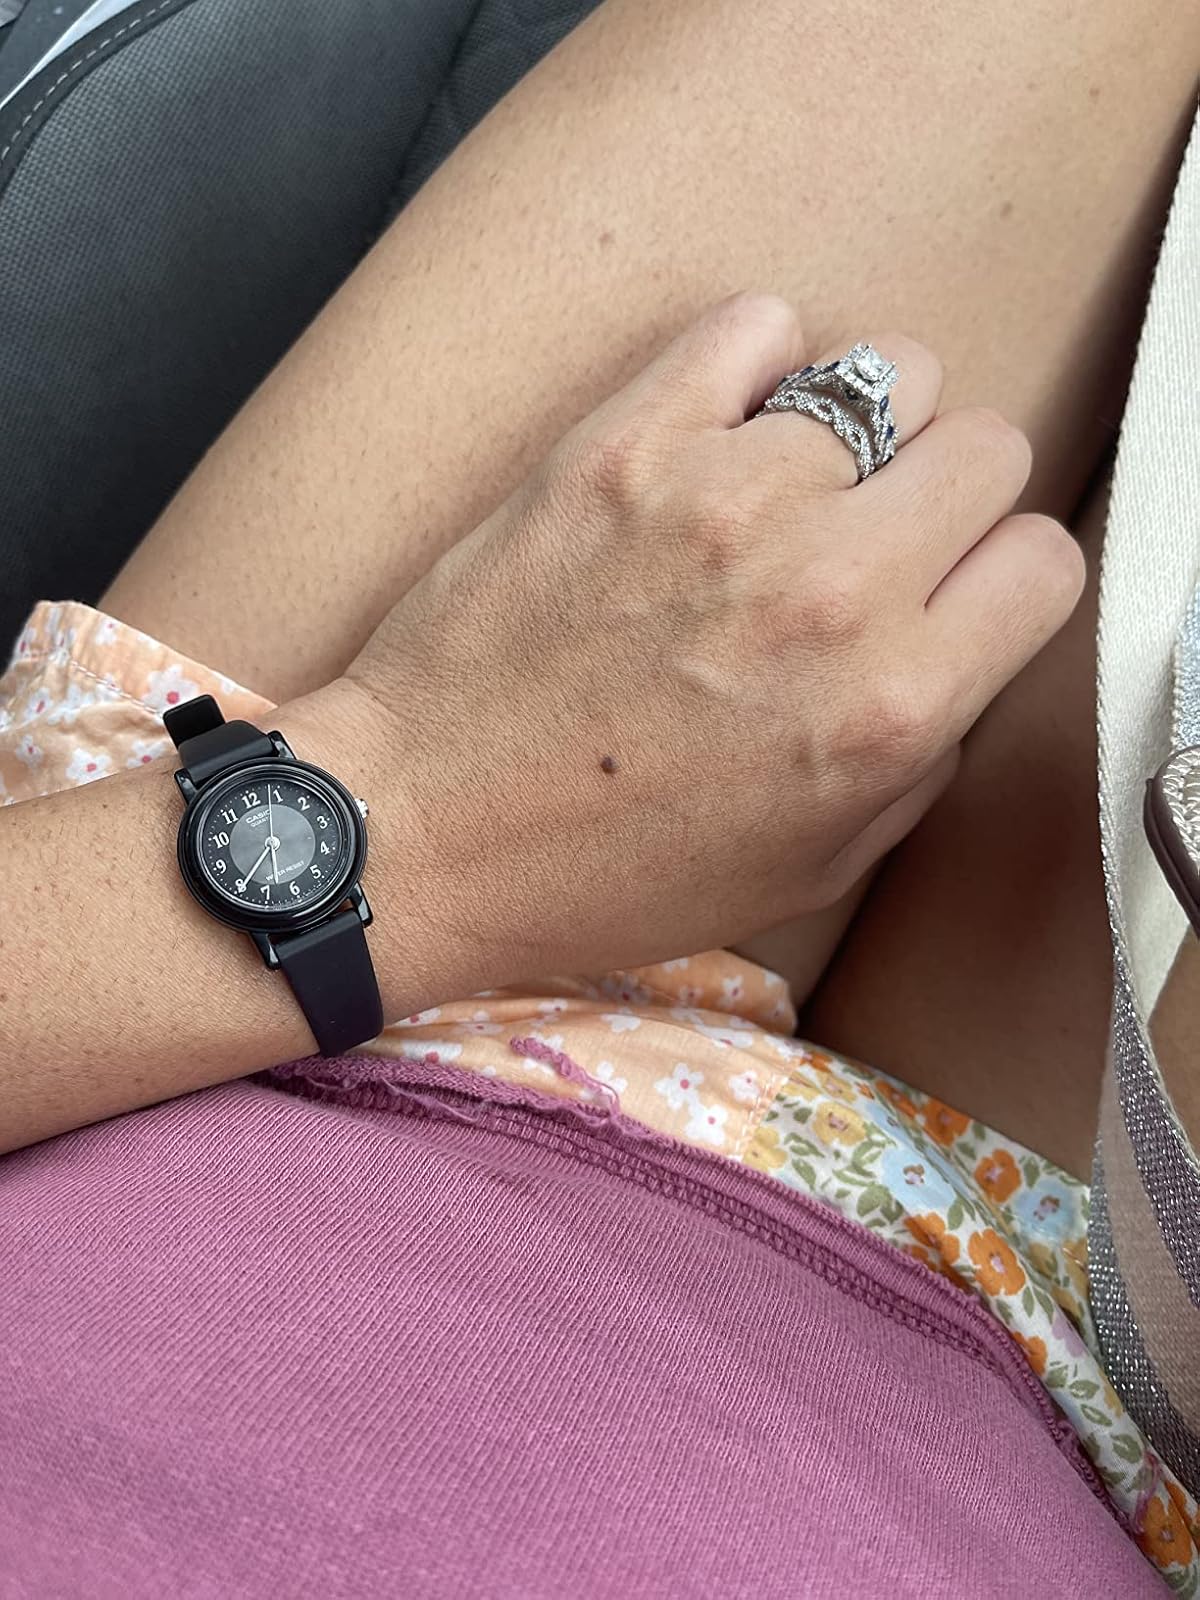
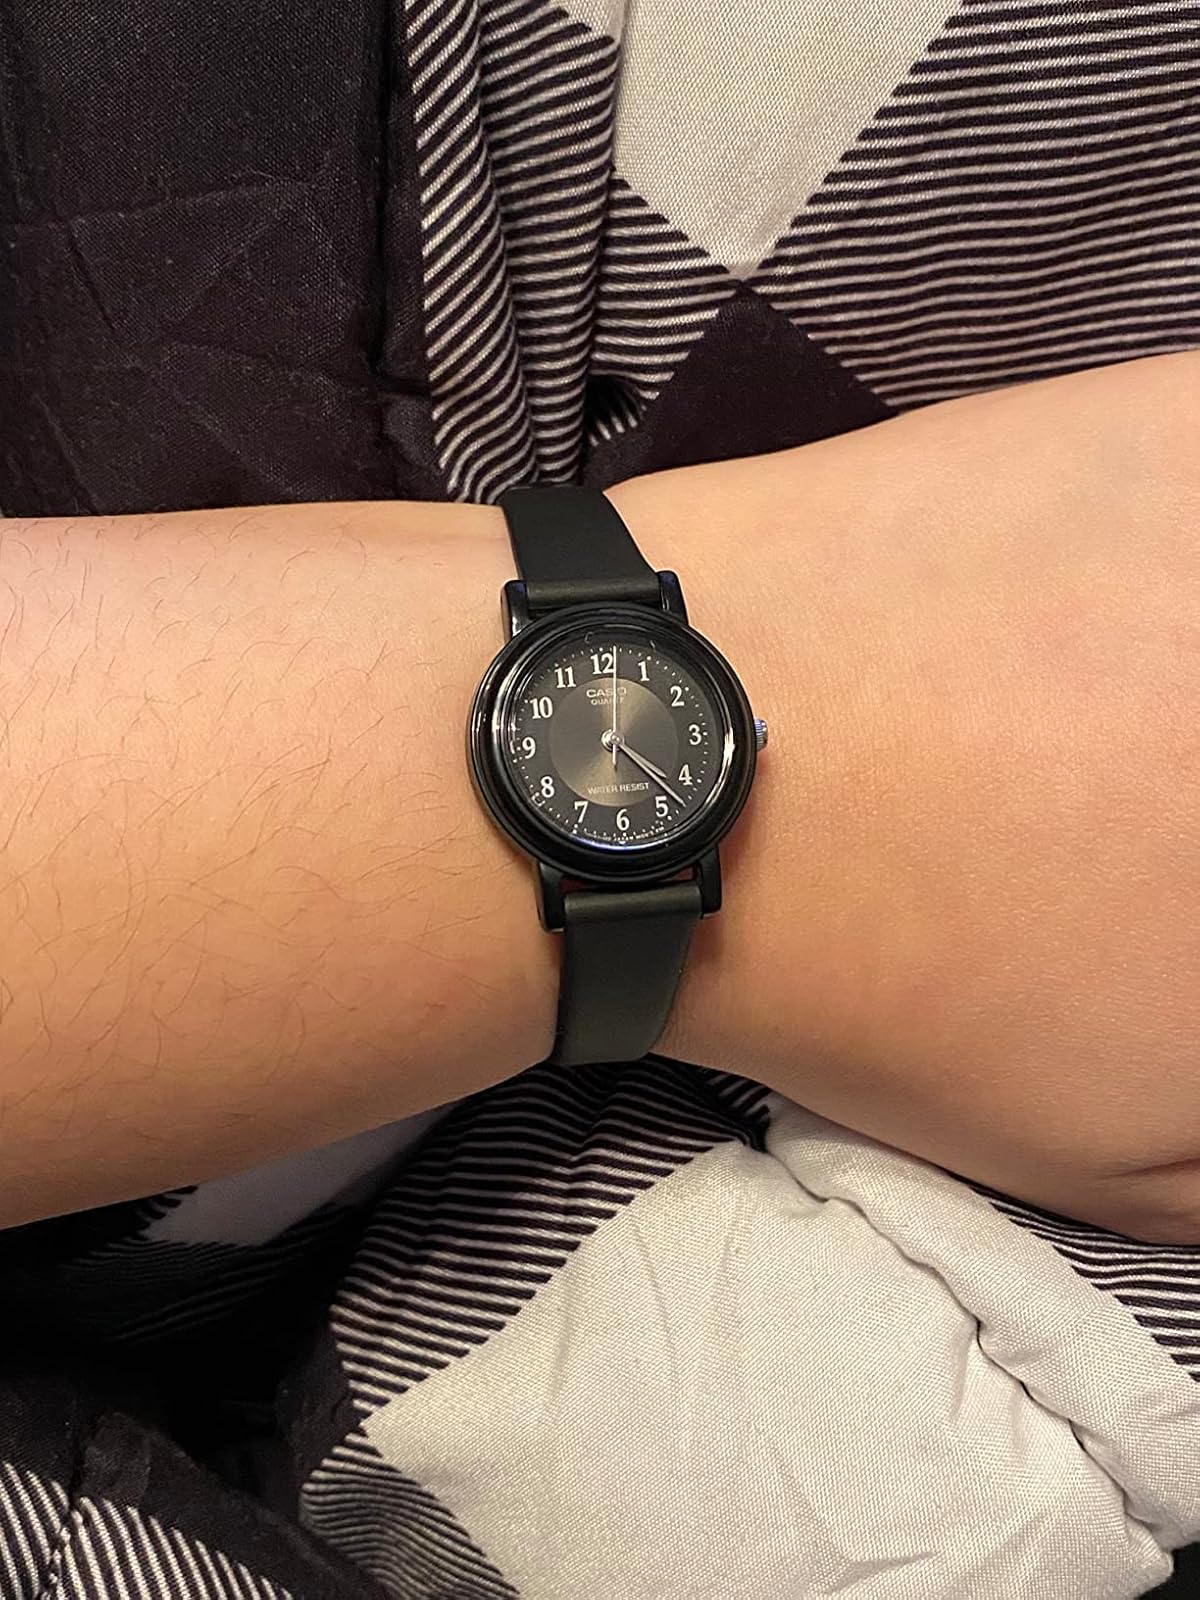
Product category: accessories_watch
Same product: yes